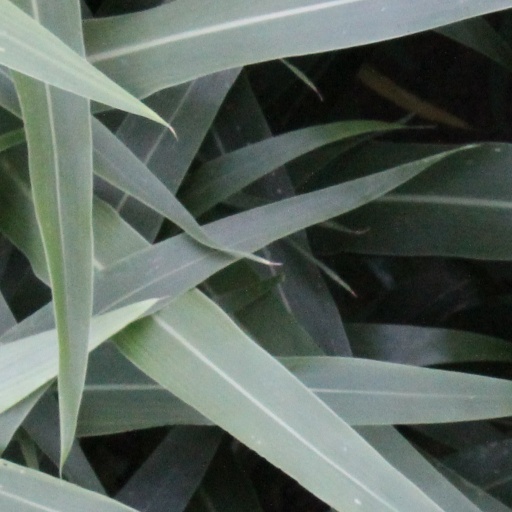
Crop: sorghum